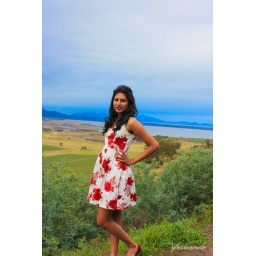
Girl in a red dress